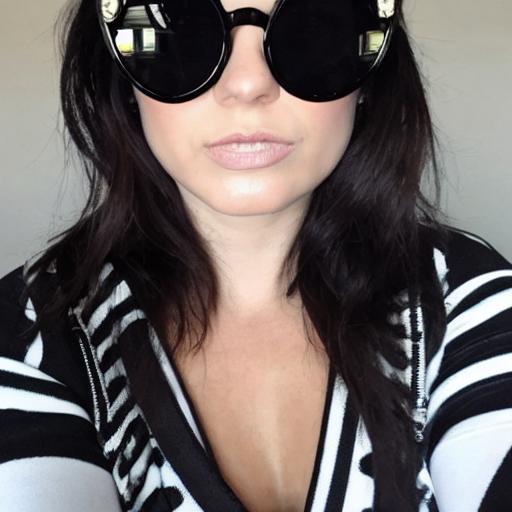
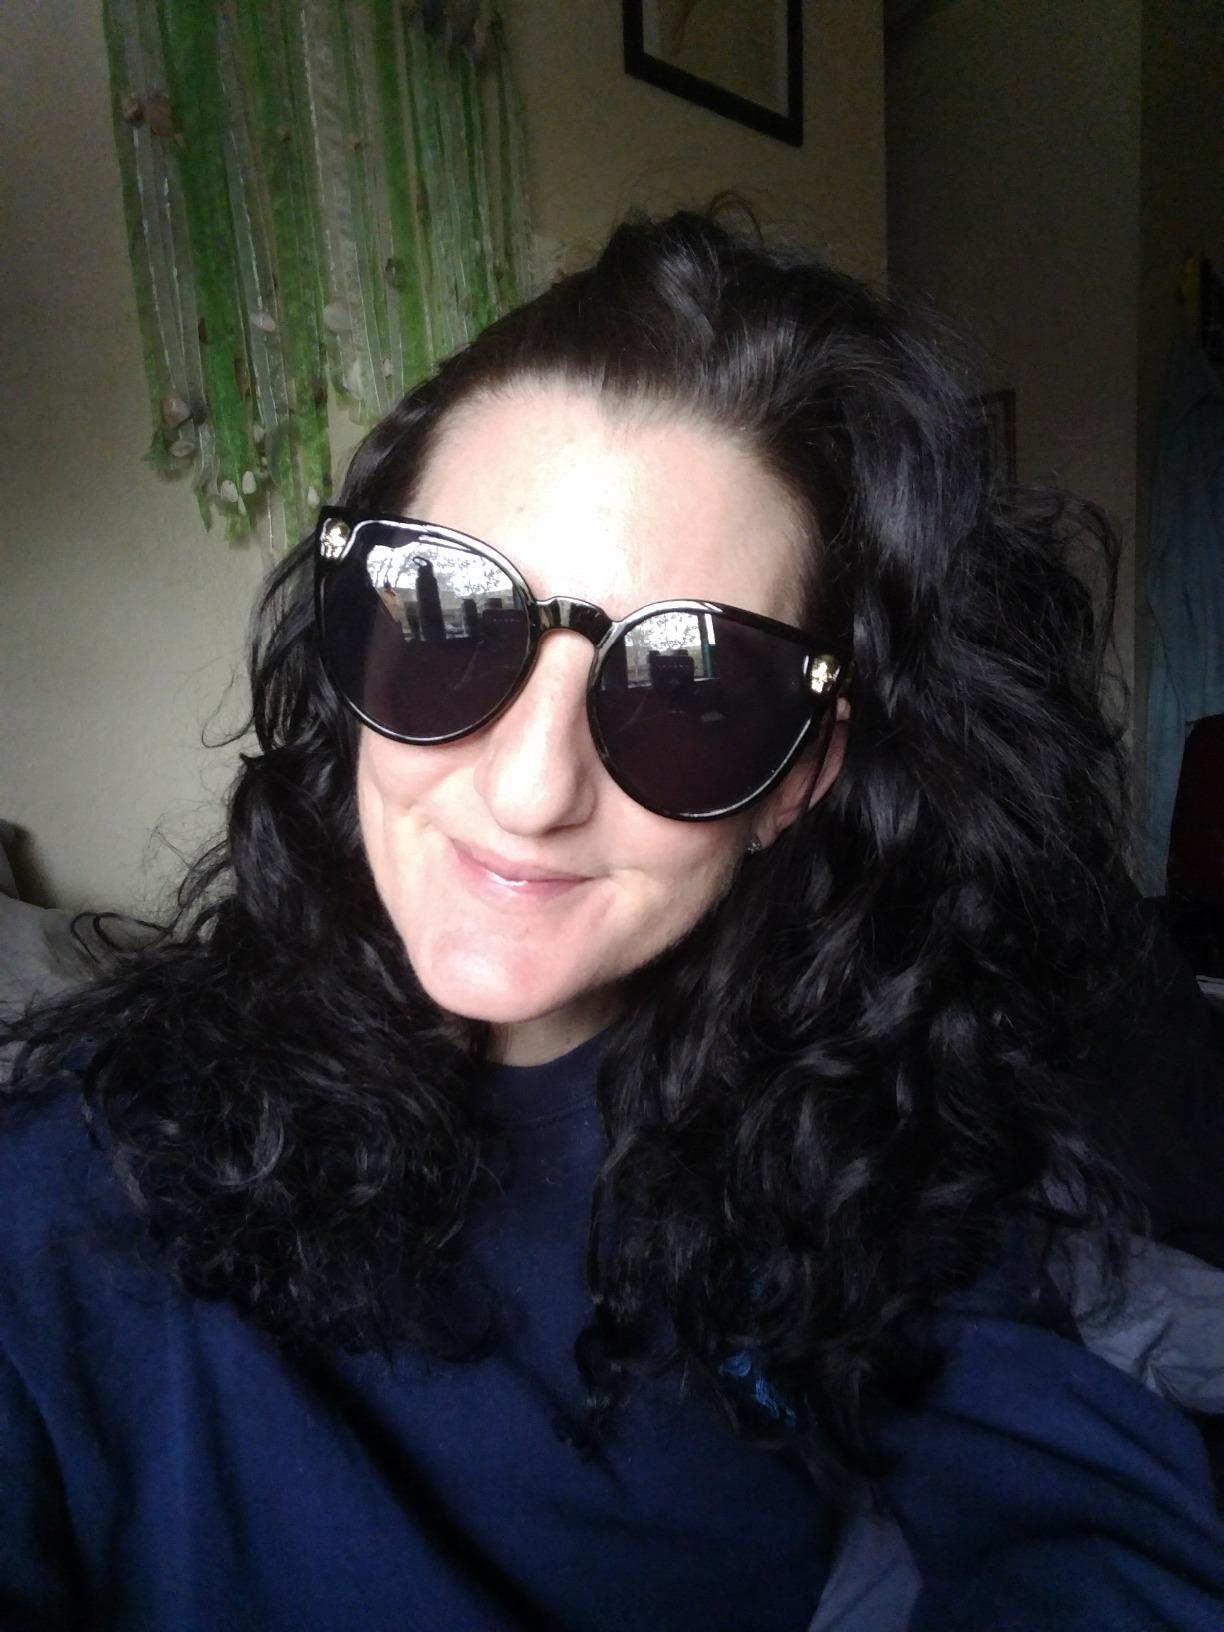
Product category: accessories_sunglasses
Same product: no